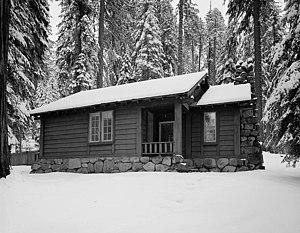
Résidence de service du parc national n ° 55, village historique de Giant Forest Village-Camp Kaweah, parc national de Sequoia, Californie, États-Unis